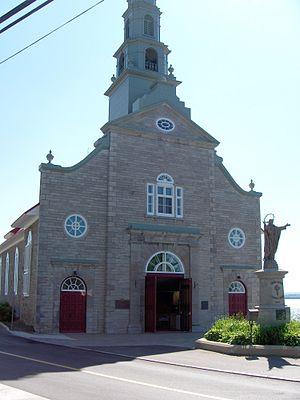
L'église de Saint-Jean-de-l'Île-d'Orléans est située dans le village de Saint-Jean-de-l'Île-d'Orléans à l'île d'Orléans au Québec. Construite entre 1734 et 1737, elle a été classée Immeuble patrimonial en 1957.
Cet article recense les lieux patrimoniaux de la Capitale-Nationale inscrits au répertoire des lieux patrimoniaux du Canada, qu'ils soient de niveau provincial, fédéral ou municipal.